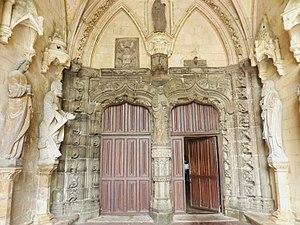
Saint-Pol-de-Léon
La cathédrale Saint-Paul-Aurélien de Saint-Pol-de-Léon est une église cathédrale qui était le siège du diocèse de Léon, créé au VIᵉ siècle et supprimé en 1801. L'église fait actuellement partie du diocèse de Quimper et Léon dont elle est l'un des deux sièges. Elle fait l’objet d’un classement au titre des monuments historiques par la liste de 1840.